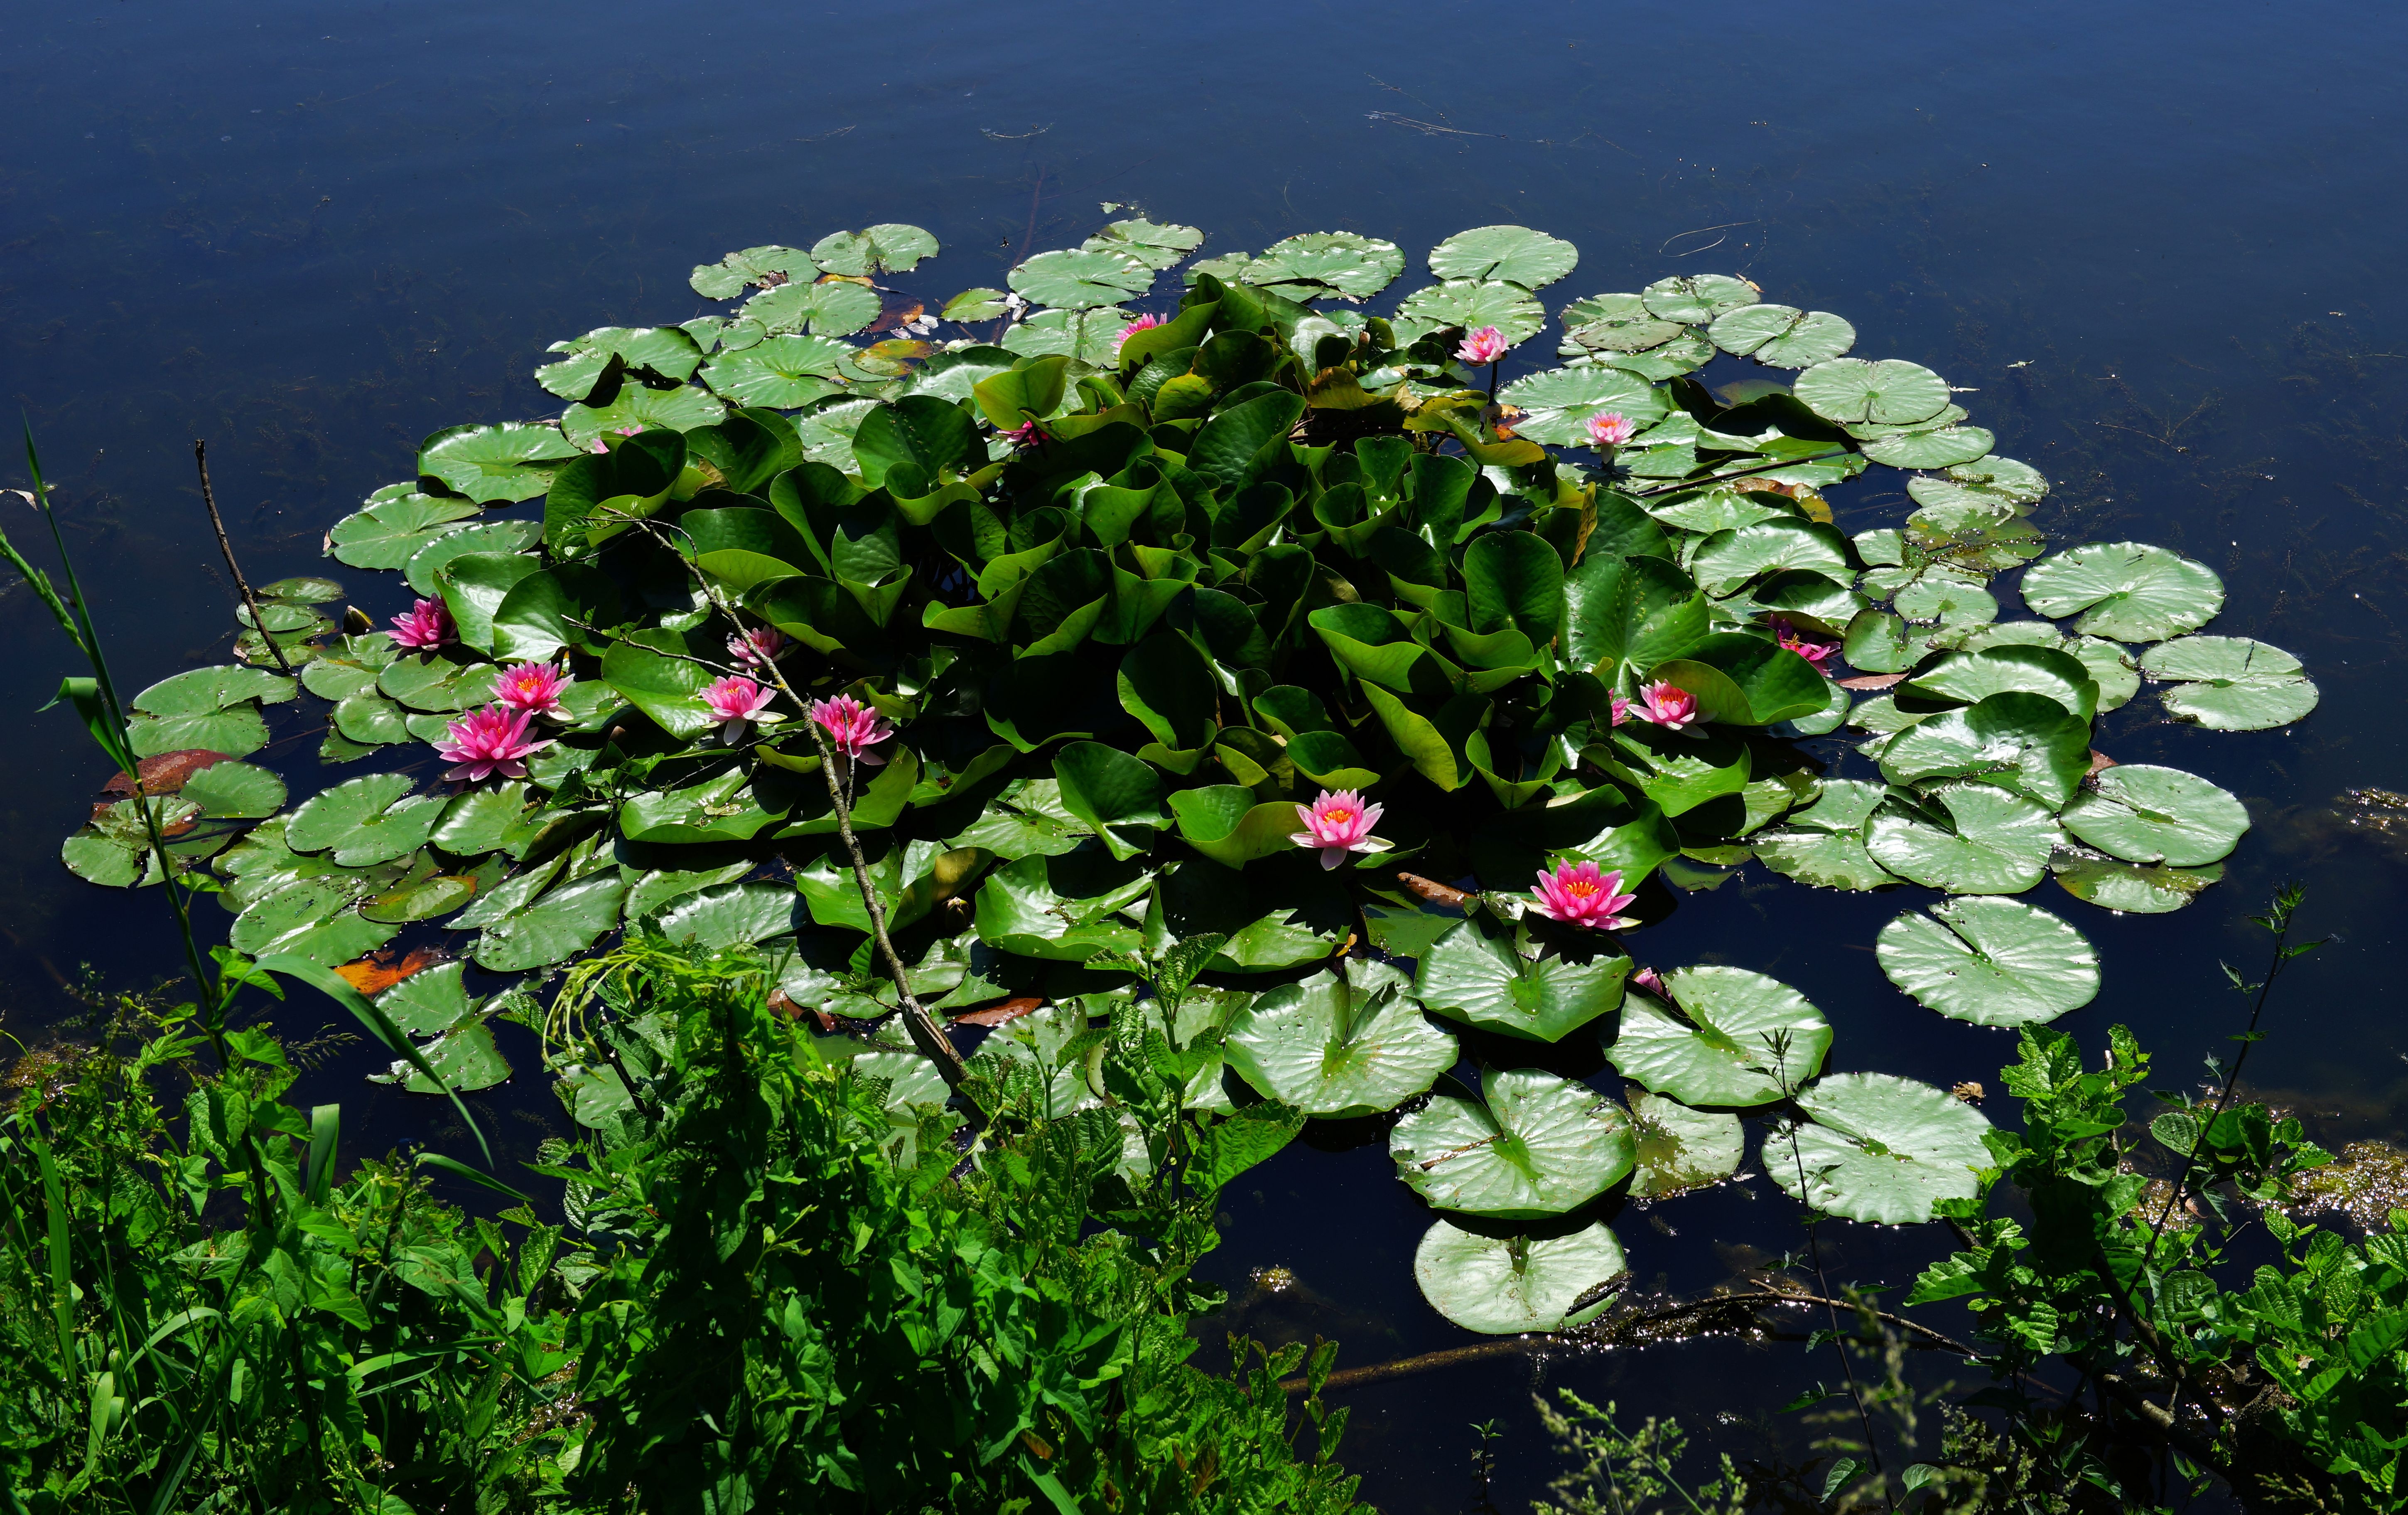
water, nature, blossom, plant, leaf, flower, bloom, pond, green, botany, flora, wildflower, leaves, shrub, beautiful, water lilies, calming, flowering plant, early summer, land plant